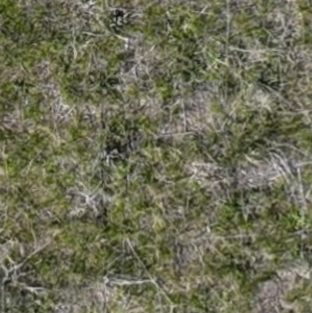
Month: may